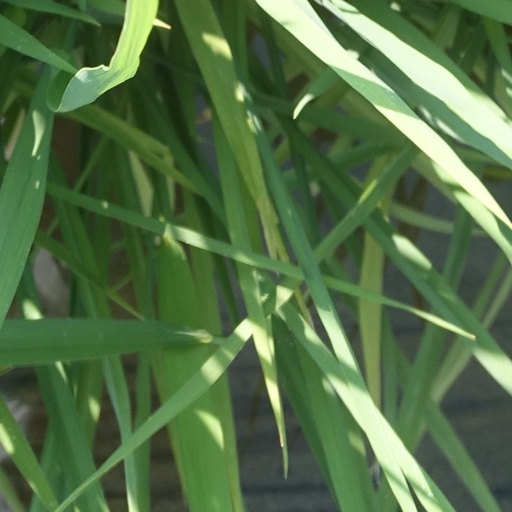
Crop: rice